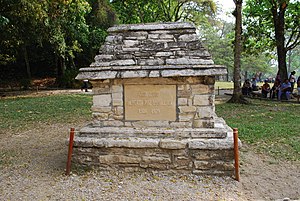
Alberto Ruz Lhuillier
Monument rejst til ære for Alberto Ruz Lhuillier
Alberto Ruz Lhuillier var en mexikansk arkæolog. Han var specialist i arkæologi i det præcolumbianske Mesoamerika og kendt for udgravninger af K'inich Janaab' Pakal i Palenque. Ruz Lhuillier var født i Paris i Frankrig og han gik i skole i Havanna. I 1936 flyttede han til Mexico hvor han også fik mexikansk statsborgerskab. Ved ENAH i Mexico fik han eksamen som arkæolog i 1942, og han fik senere doktorgrad ved UNAM.